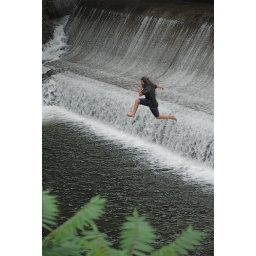
one of my favorites. I love the exuberance and the energy here of the girl flying thru the air backed by the rushing water.